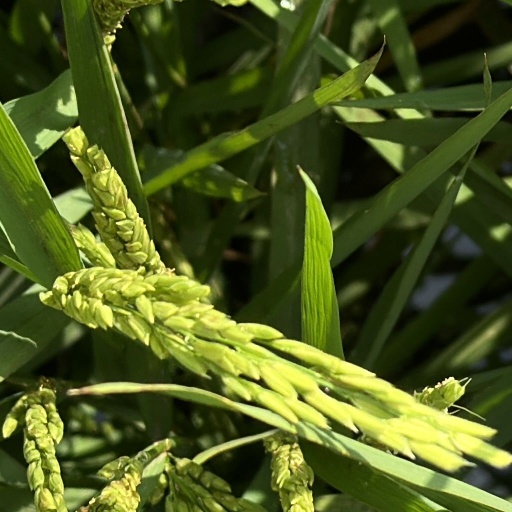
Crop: rice